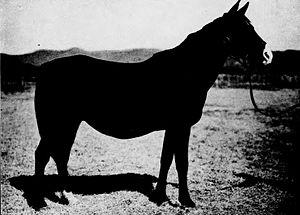
Koheilan est l'une des cinq lignées majeures du cheval pur-sang arabe reconnues par les Bédouins, les Al Khamsa. De haute taille et forte constitution, elle doit son nom à la beauté de ses yeux, sur une peau noire qui semble naturellement rehaussée de khôl. L'existence de la lignée Koheilan est relatée par le voyageur ottoman Evliya Çelebi au XVIIᵉ siècle, puis par le comte polonais Wenceslas Séverin Rzewuski au XVIIIᵉ siècle, qui en fournit une description détaillée. Tenant les chevaux du Nejd d'Arabie en très haute estime, il en fait l'acquisition pour ses haras. La lignée Koheilan est largement exportée en Europe centrale et de l'Est, ainsi qu'en Russie, où elle influence de nombreuses races telles que le Shagya et le Tersk. Elle a donné la majorité des chevaux arabes polonais vainqueurs en course d'endurance.